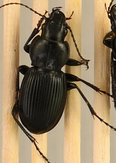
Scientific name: Cyclotrachelus torvus
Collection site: Northern Great Plains Research Laboratory NEON (NOGP), plot NOGP_007